Messerschmitt Bf 110

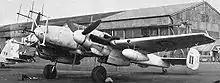
Bf 110 G-4

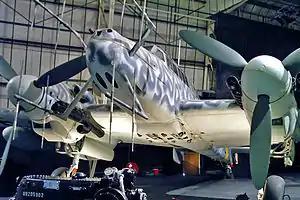
A Bf 110 G-4 night fighter at the Royal Air Force Museum London.

Heavy fighter/fighter-bomber, extreme range versions based on C-series, prepared to operate with external fuel tanks. Often stationed in Norway.